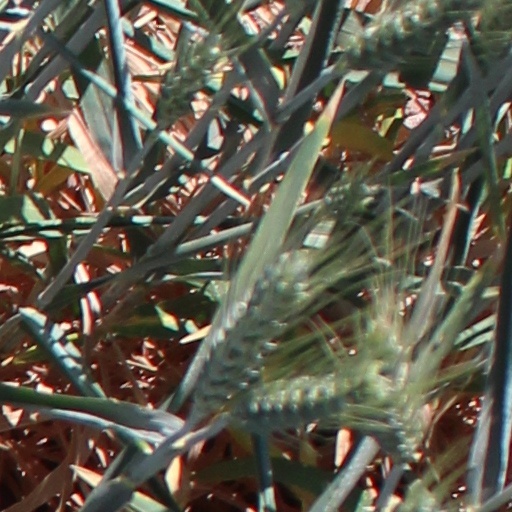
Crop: wheat